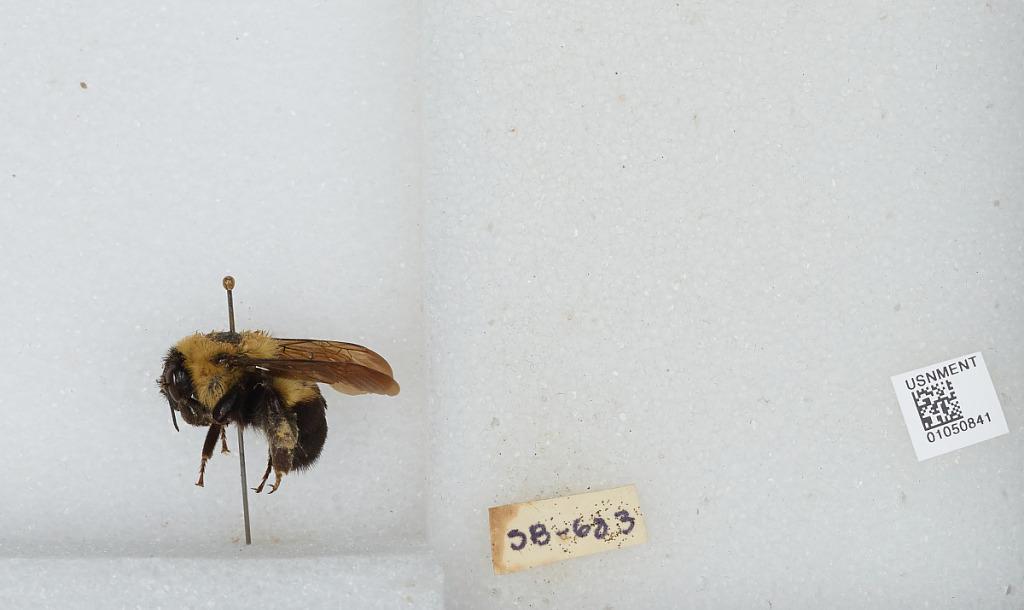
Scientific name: Bombus sp.